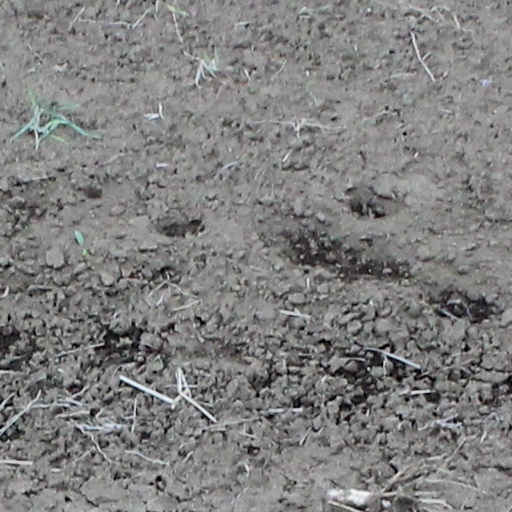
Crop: wheat